Hiddensee

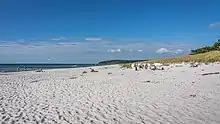
Hiddensee beach near Vitte

In 1962, dike construction began between Kloster and Vitte. With the diking of the meadows and pastures along the Bodden coast, the largest transformation of Hiddensee began. In Vitte, the Bodden water previously went as far as the streets "Wiesenweg", "Norderende" and "Zum Seglerhafen". Large parts of today's harbor of Vitte as well as the whole area with today's sports field, the heliport and the sailing harbor Lange Ort were artificially washed up or drained. Also in Kloster parts of the Bodden were drained, which before the dike construction had still extended from the harbor to far behind "Höhe Postweg".